Ainu cuisine

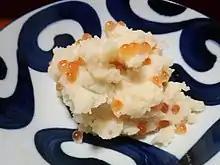

' translated from Ainu means “that which has been pounded”. As the name suggests, ' is meat or fish that has been pounded in a way similar to the Japanese method tataki.